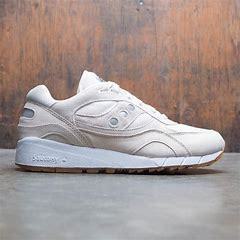
Brand: Saucony
Model: Shadow 6000